Helen Binkerd Young

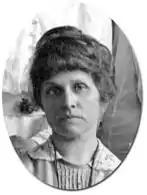

Helen Binkerd Young (1877–1959) was an early New York architect who graduated from Cornell University in 1900 and taught without being paid in the Cornell Home Economics Department from 1910 to 1921. Many of her lectures focused on architectural themes and organization. Her publications are still used in academic studies on housing design.